International Juridical Association

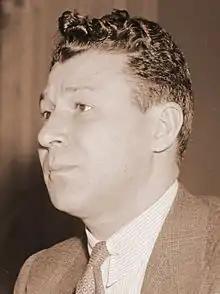
Lee Pressman.

Justine W. Polier was also a member of the IJA's editorial board: Shad Polier met her through IJA meetings.